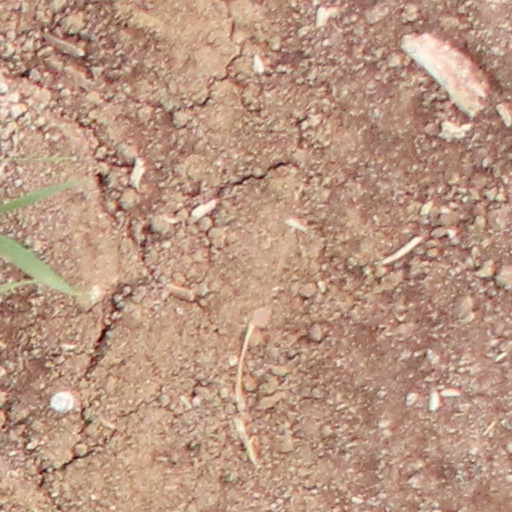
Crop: wheat